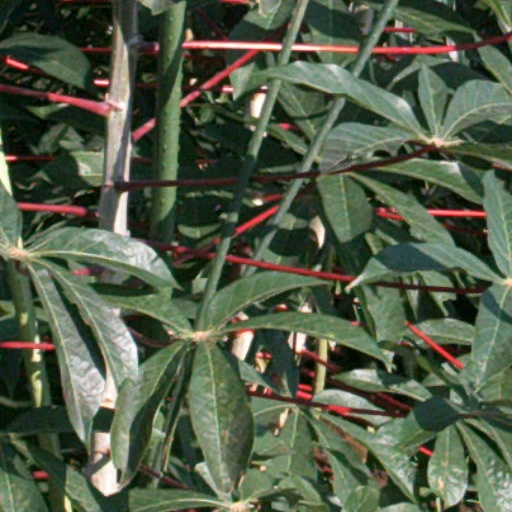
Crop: cassava